Pob Pee Fa (2009 TV series)

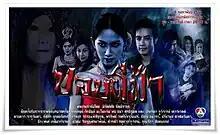
Promotional poster

Pob Pee Fa is a Thai period horror "lakorn", a remake of the 1997 lakorn "Pob Pee Fa" with the role of Pee Fah or Jao Nang Luang on Torn played by the awarding winning actress, Chiranan Manochaem (จีระนันท์ มะโนแจ่ม). Other scheduled cast members include Thana Suttikamul (ธนา สุทธิกมล) and the Thai-British model and actress, Buntitha Puwijarn Cowell (บัณฑิตา ภูวิจารณ์ เคาวเวลล์).